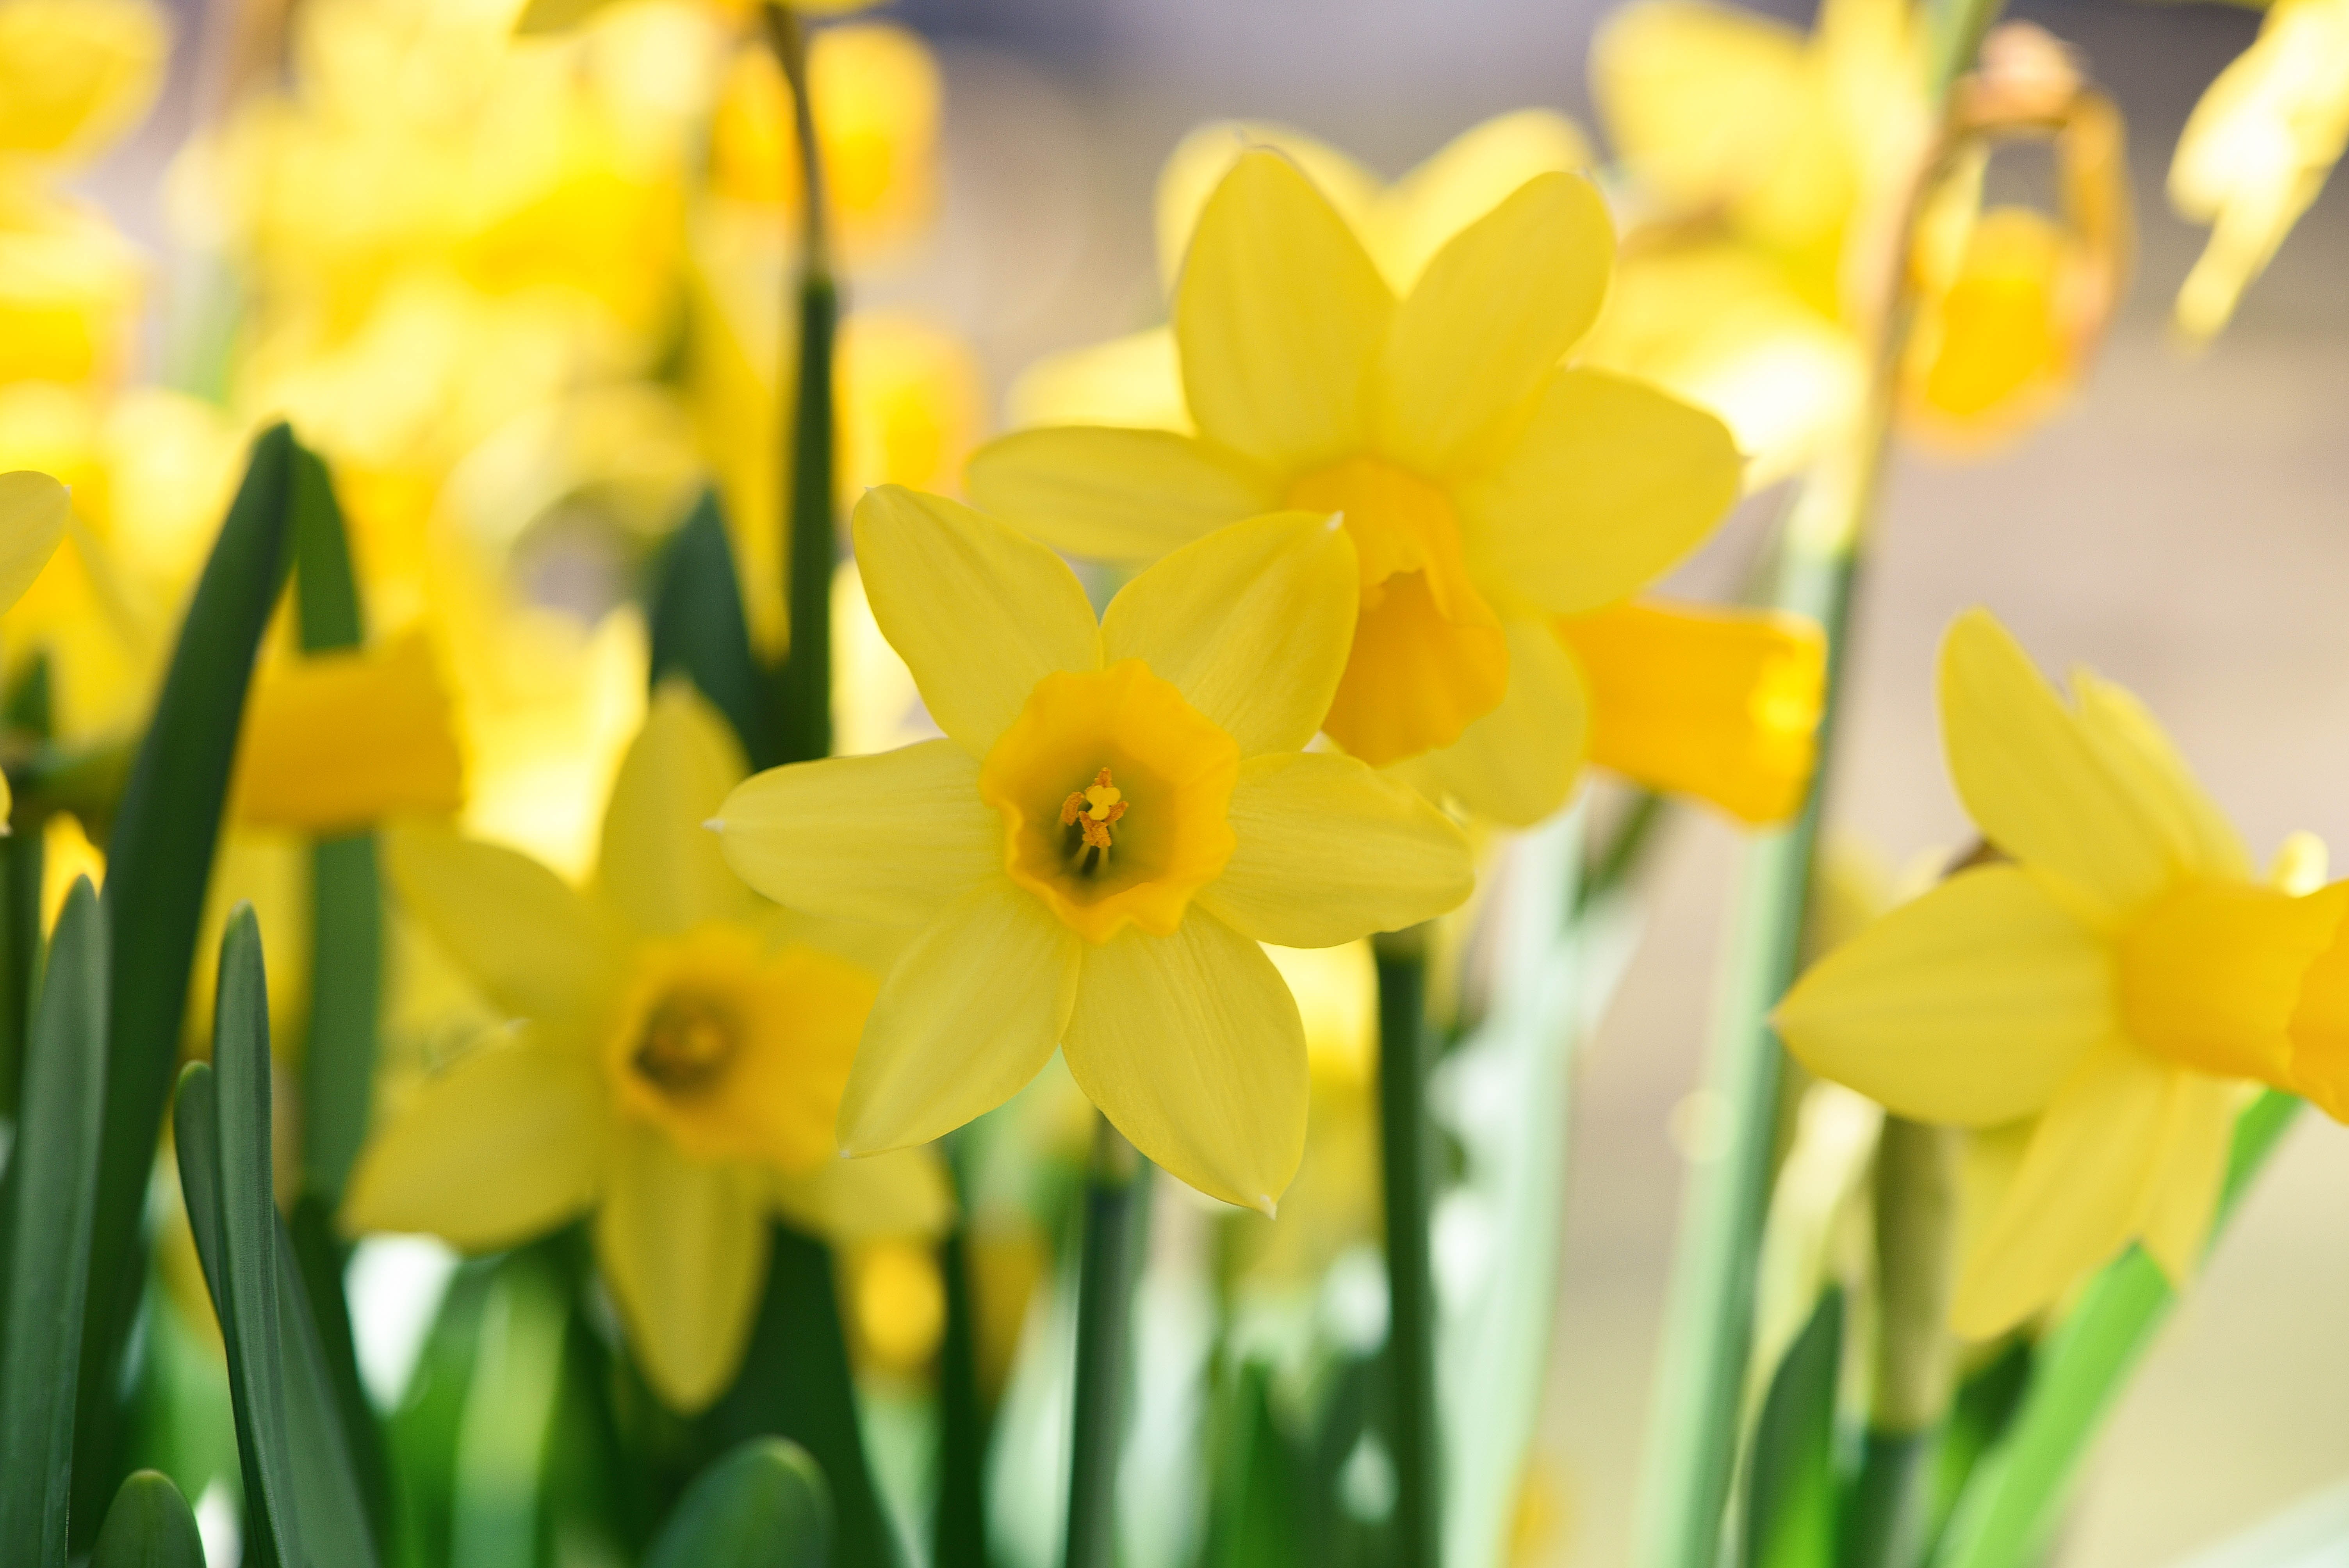
plant, flower, petal, spring, yellow, close, flowers, daffodils, narcissus, spring flowers, macro photography, flowering plant, land plant